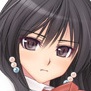
Portrait style: Anime Portrait